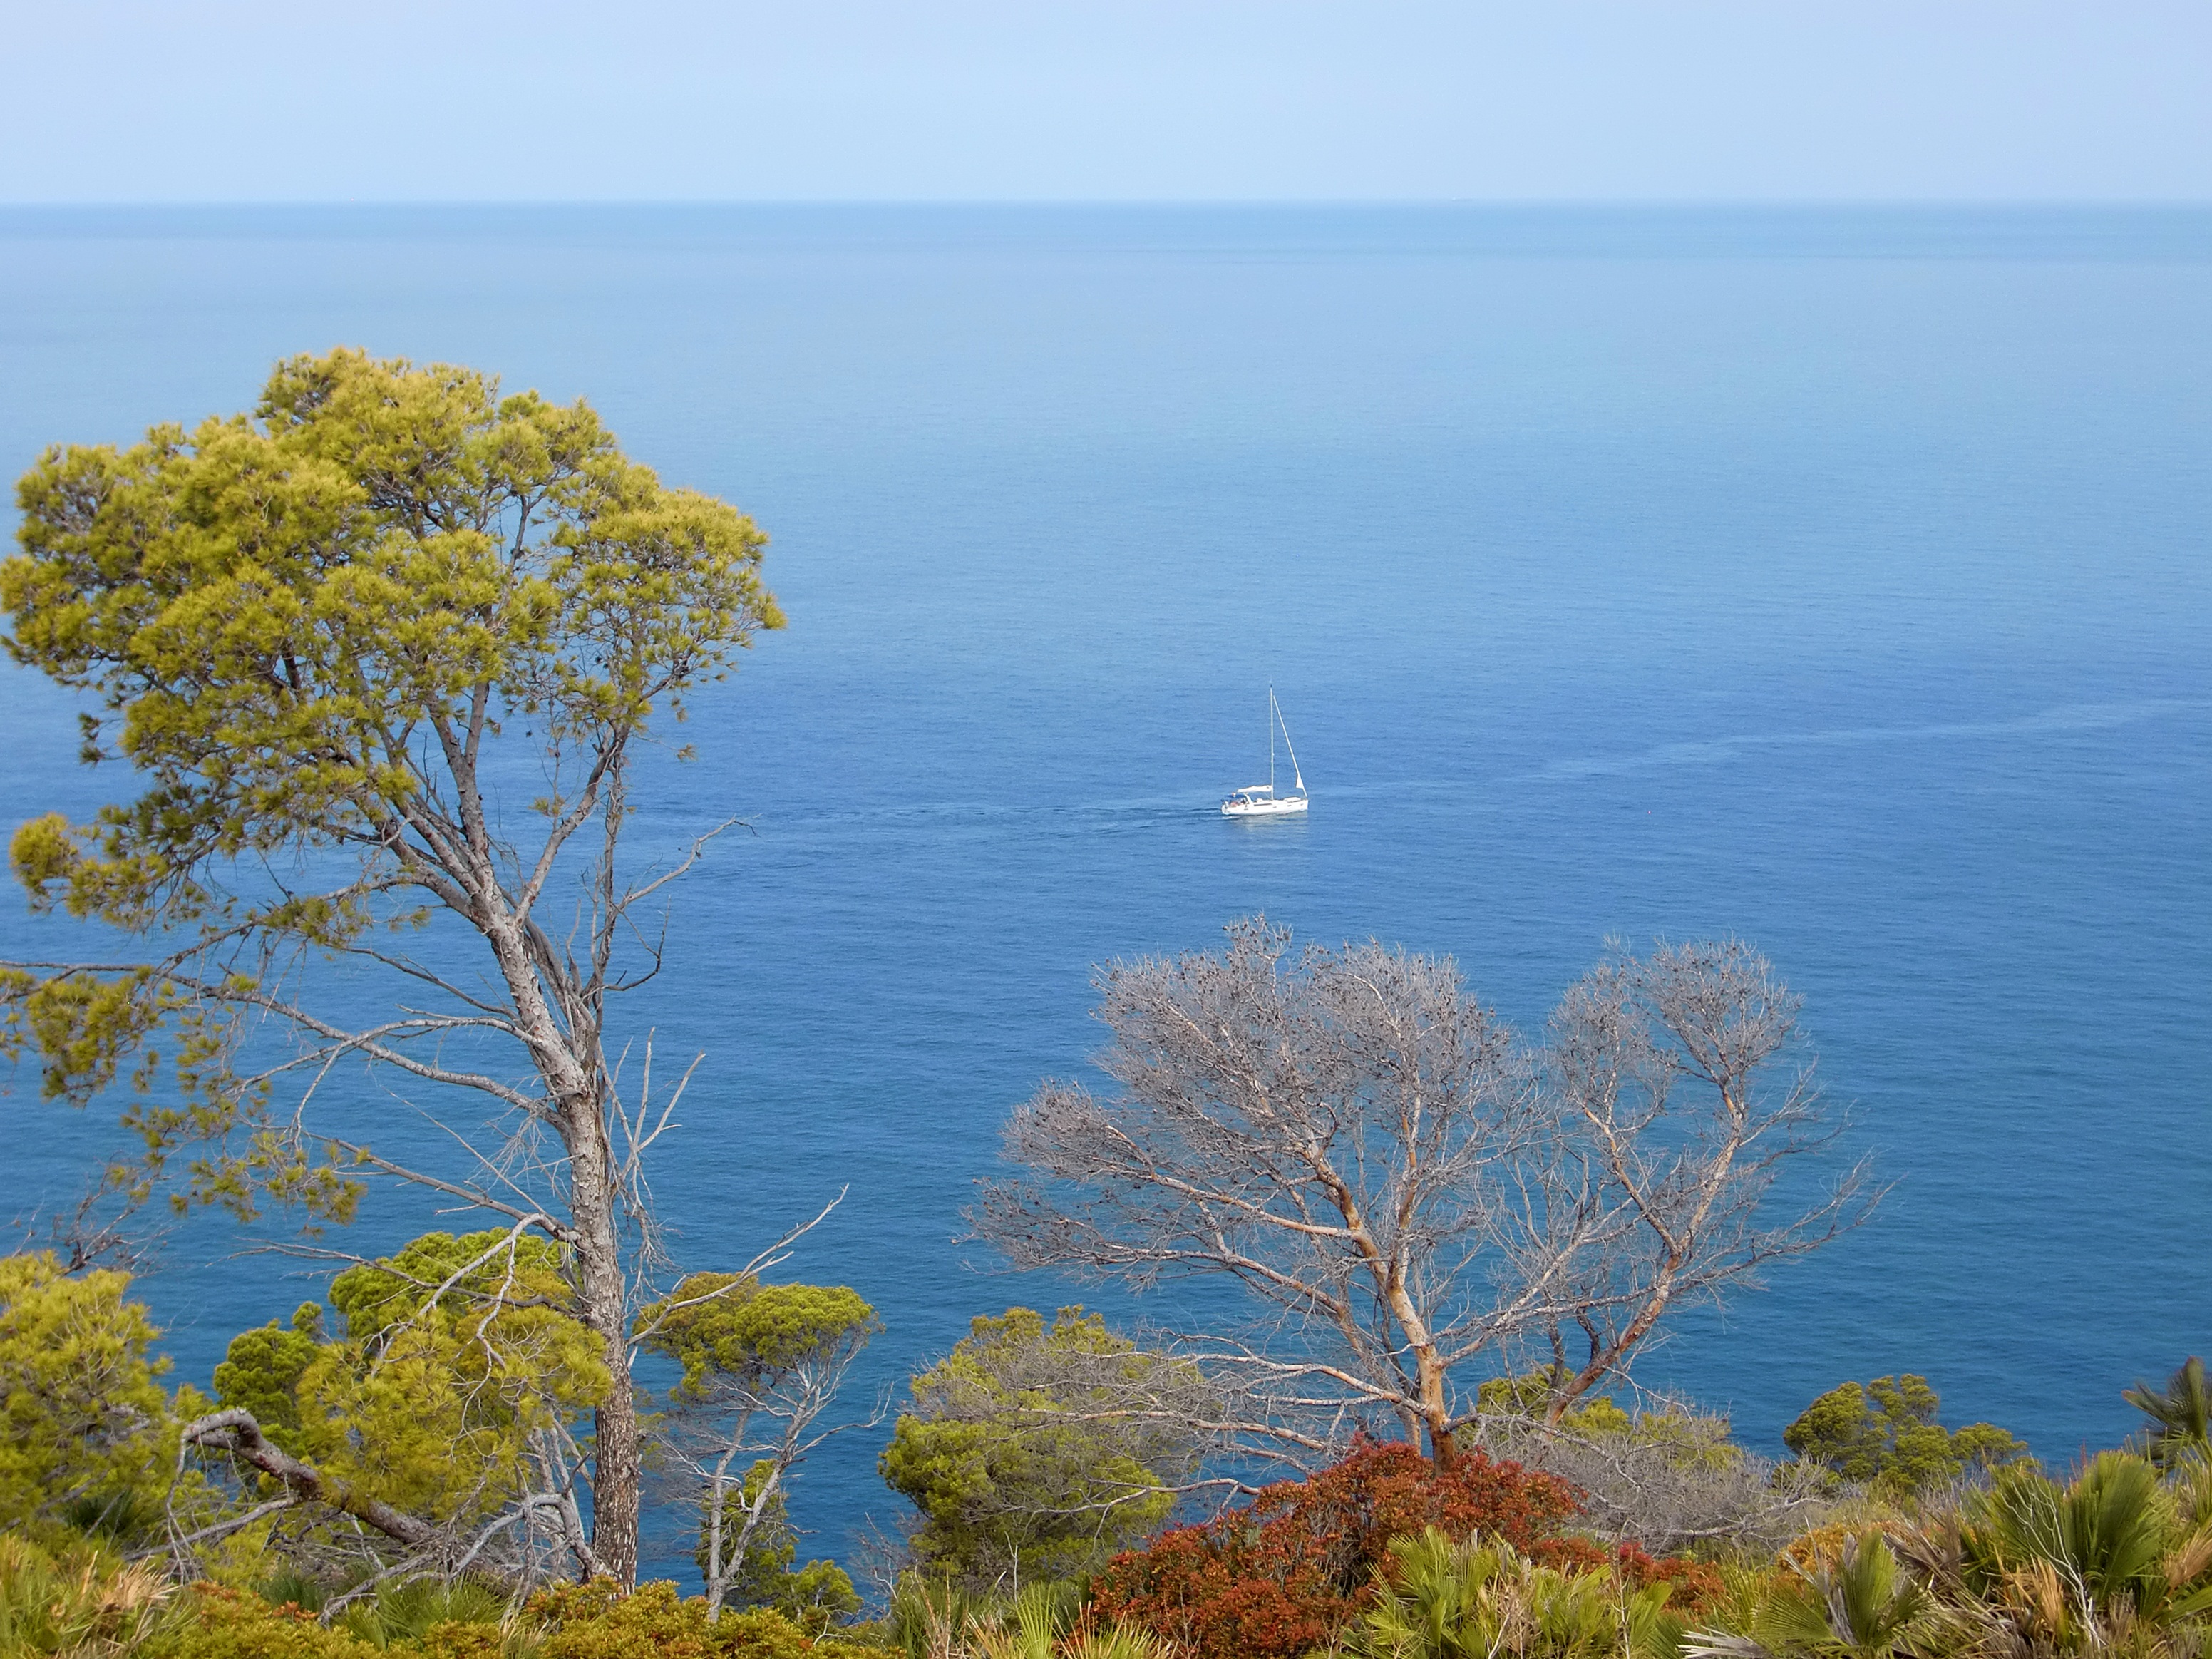
landscape, sea, coast, tree, water, rock, horizon, mountain, structure, hill, shore, wave, lake, stone, cliff, clear, reservoir, terrain, habitat, booked, landform, natural environment, woody plant